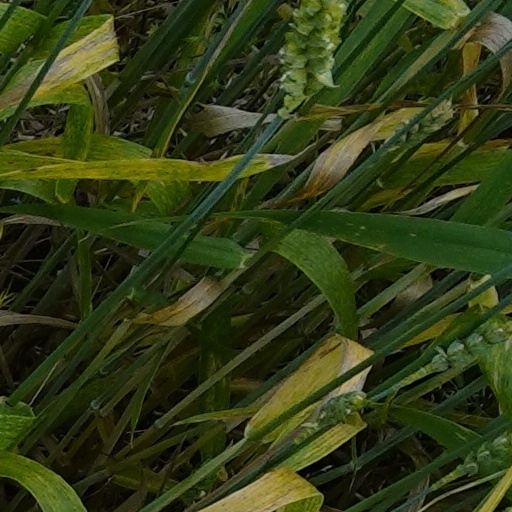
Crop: wheat